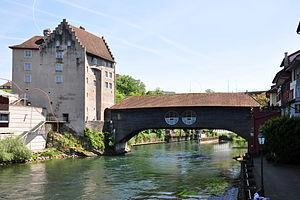
La liste représente les territoires de la ville et république de Berne jusqu'en 1798.